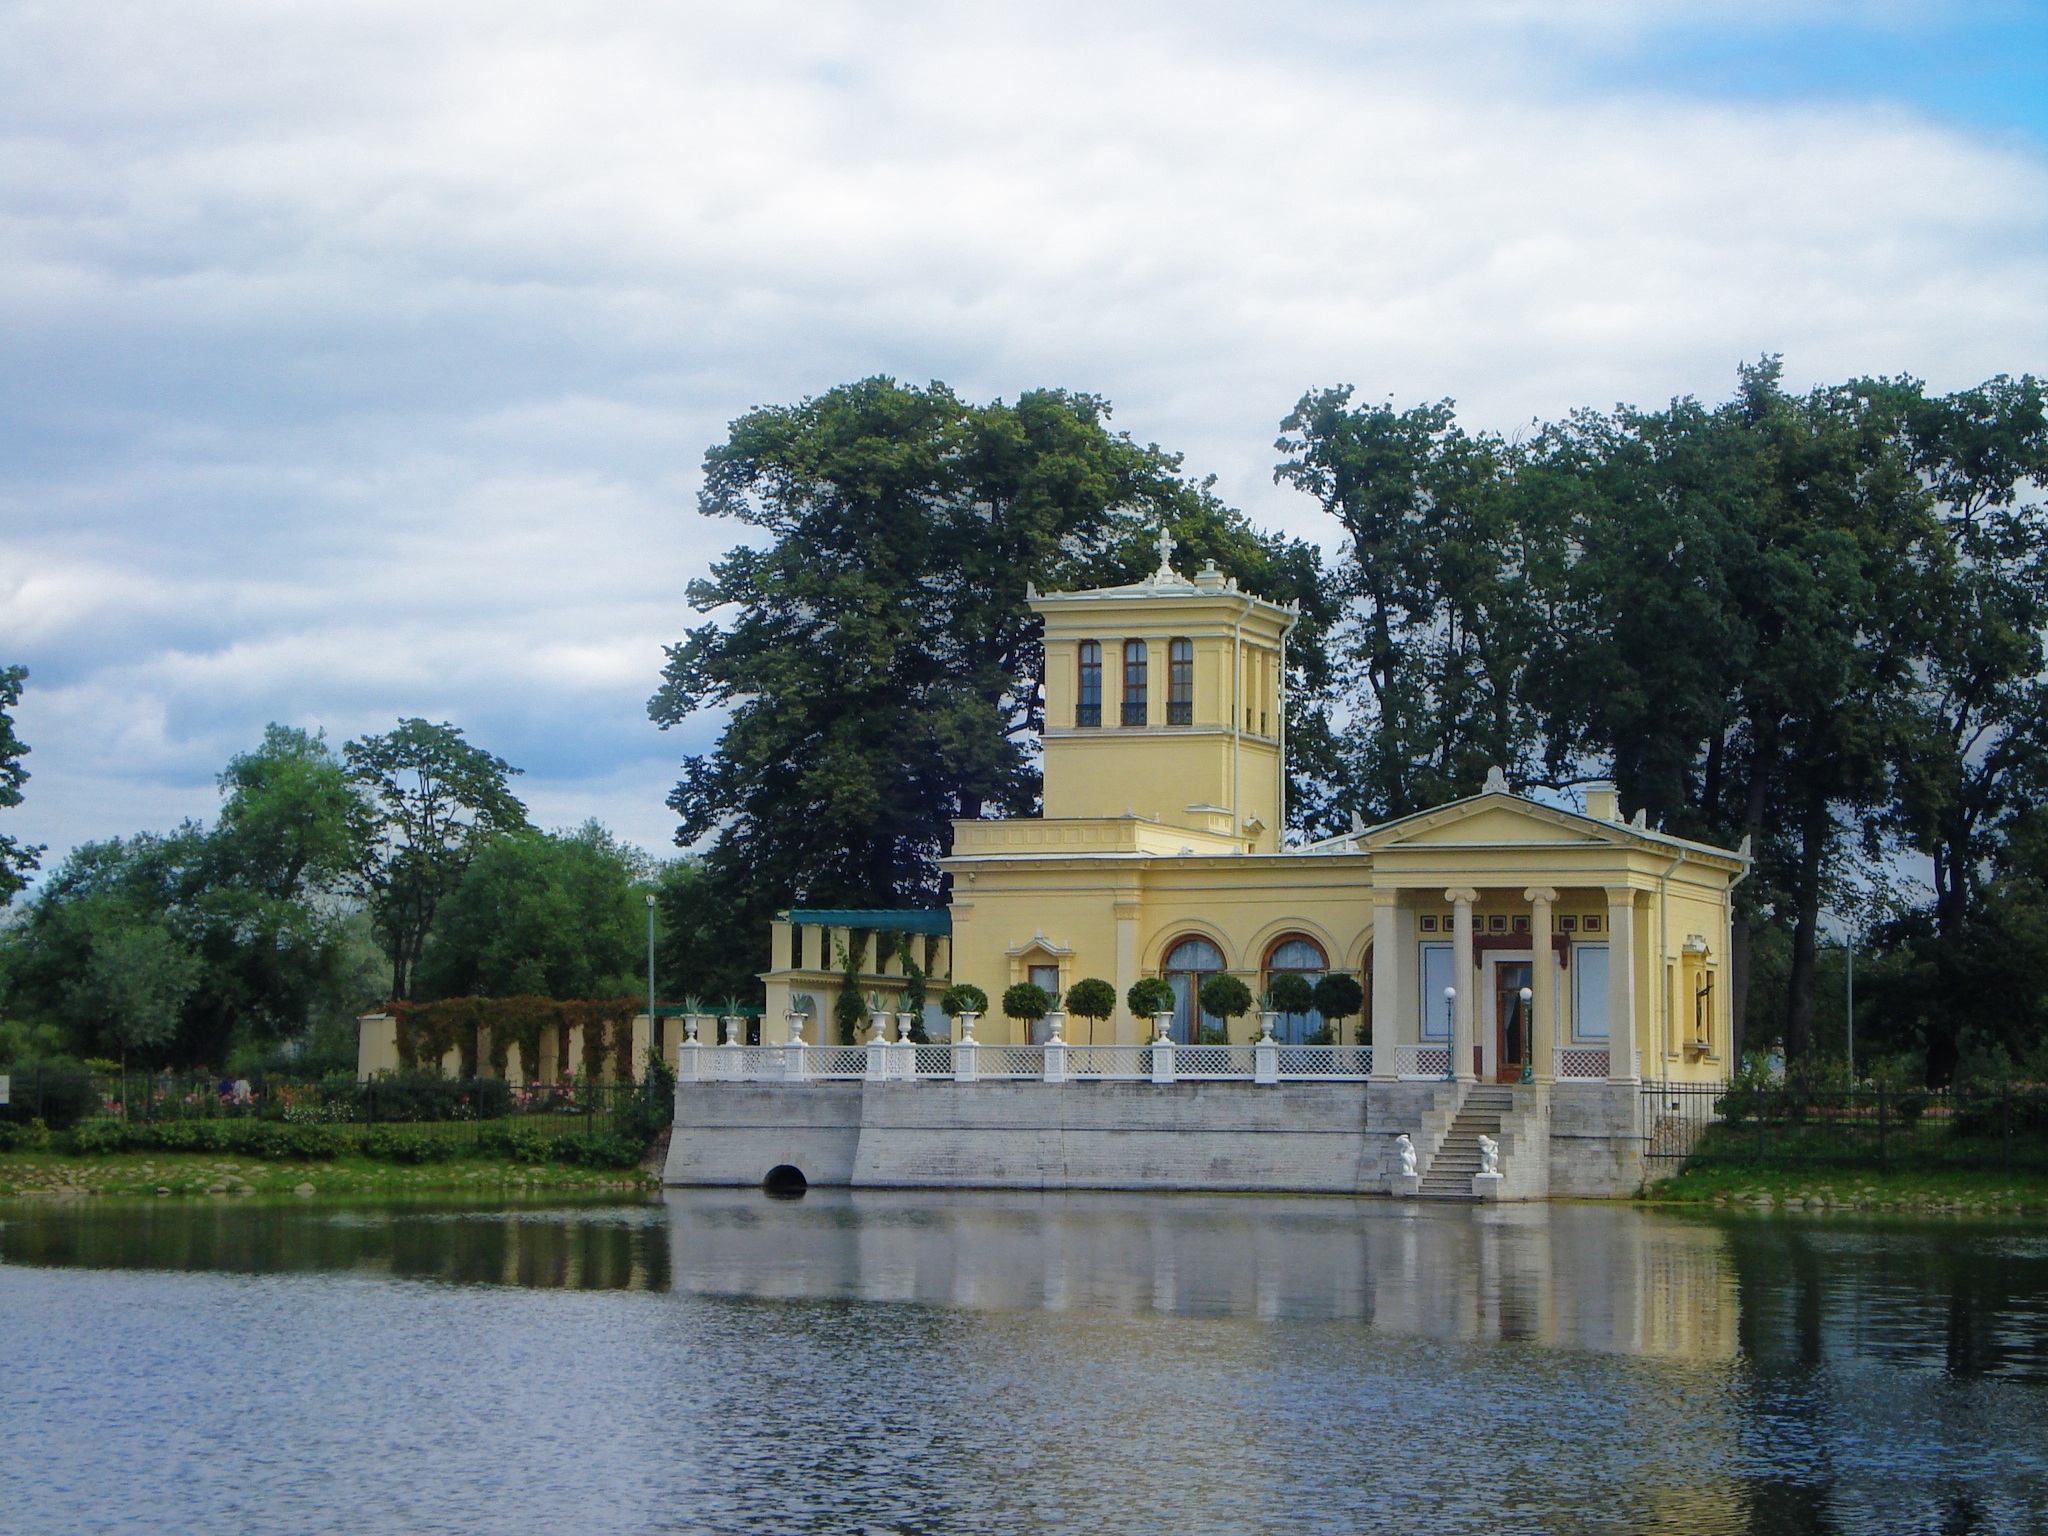
water, sky, building, chateau, palace, river, pond, reflection, museum, landmark, waterway, estate, russia, showplace, st petersburg russia, stately home, reflecting pool, peterhof, water castle, tsaritsyn pond, tsaritsyn pavilion